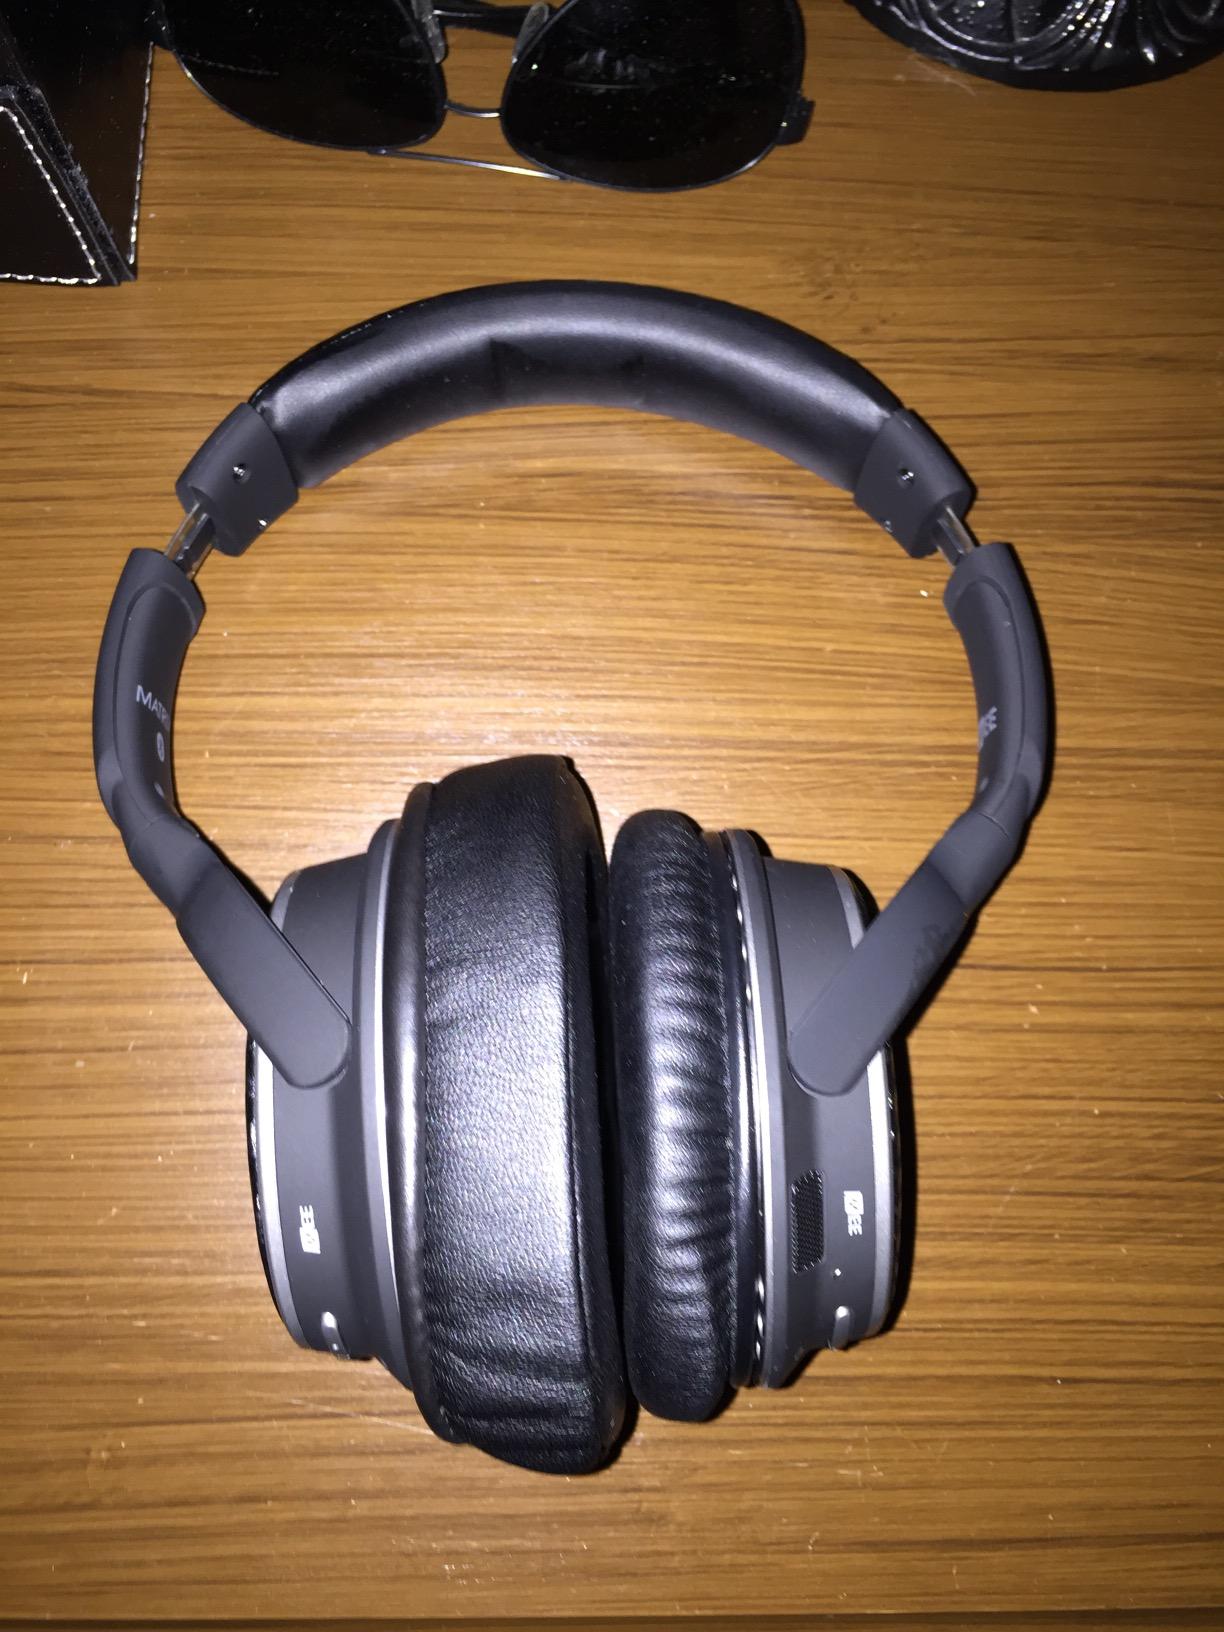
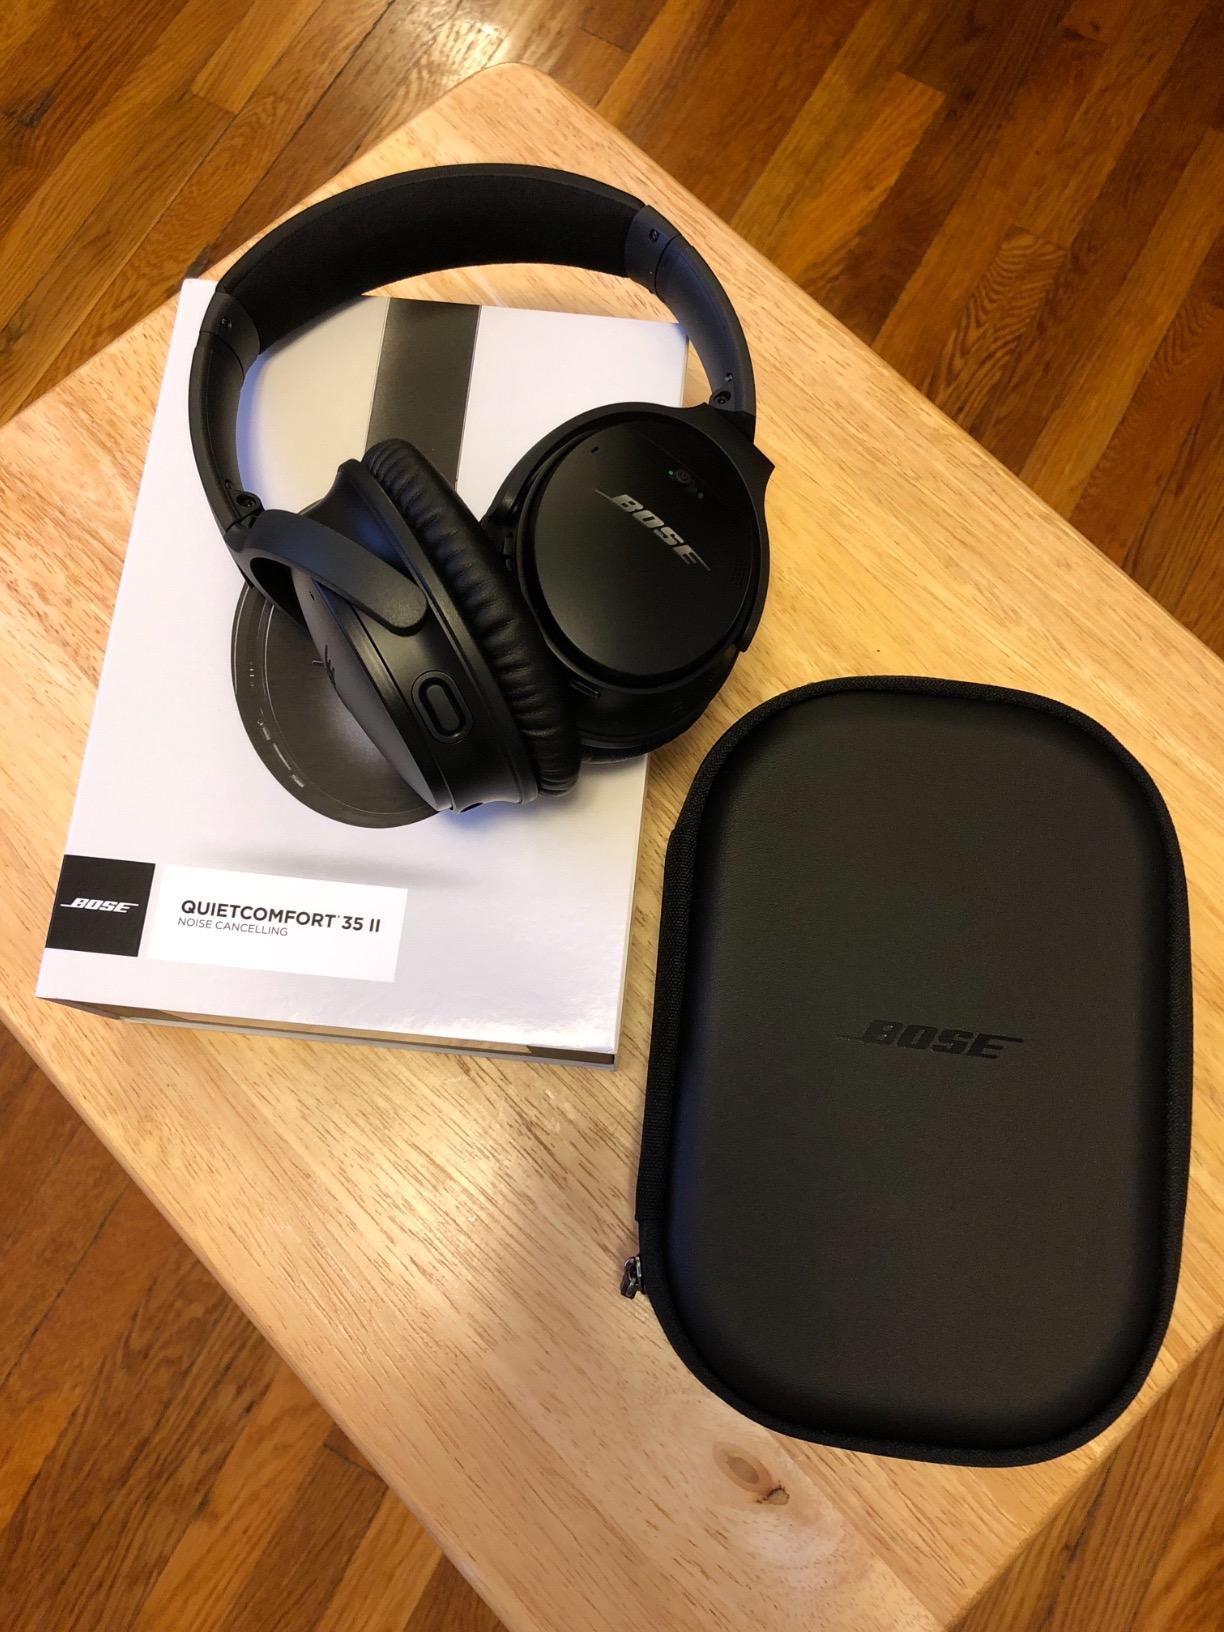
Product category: headphones
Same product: no